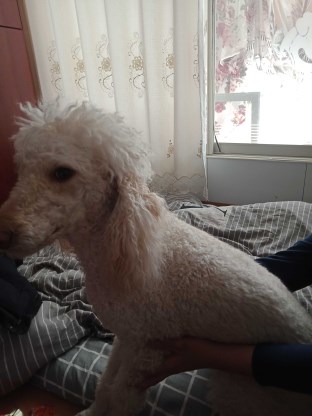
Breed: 316-n000118-standard_poodle